Frederick County Public Schools (Maryland)

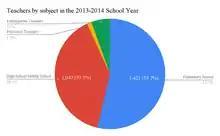
Graph of FCPS Teachers by grade

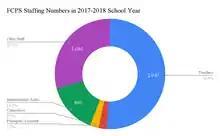
FCPS Staffing 2017-2018 School Yr

Per the 2022 to 2023 approved operating budget, Frederick County Public Schools total budget is $822,836,251; the 2026 initial board-approved budget was $989 million. Budget calculations begin with a baseline "maintenance of effort" value relating the minimum per-pupil funding required (based on state law requirements) which was determined to be $955 million for 2026. The funds are provided by Frederick County, in the amount of $365.3 million ($437 million for 2025 fiscal year); the State of Maryland in the amount of $365.7 million; the Federal Government in the amount of $71.2 million; plus addition funds (including unspent prior year funds) in the amount of $20.6 million.